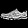
Label: Sneaker